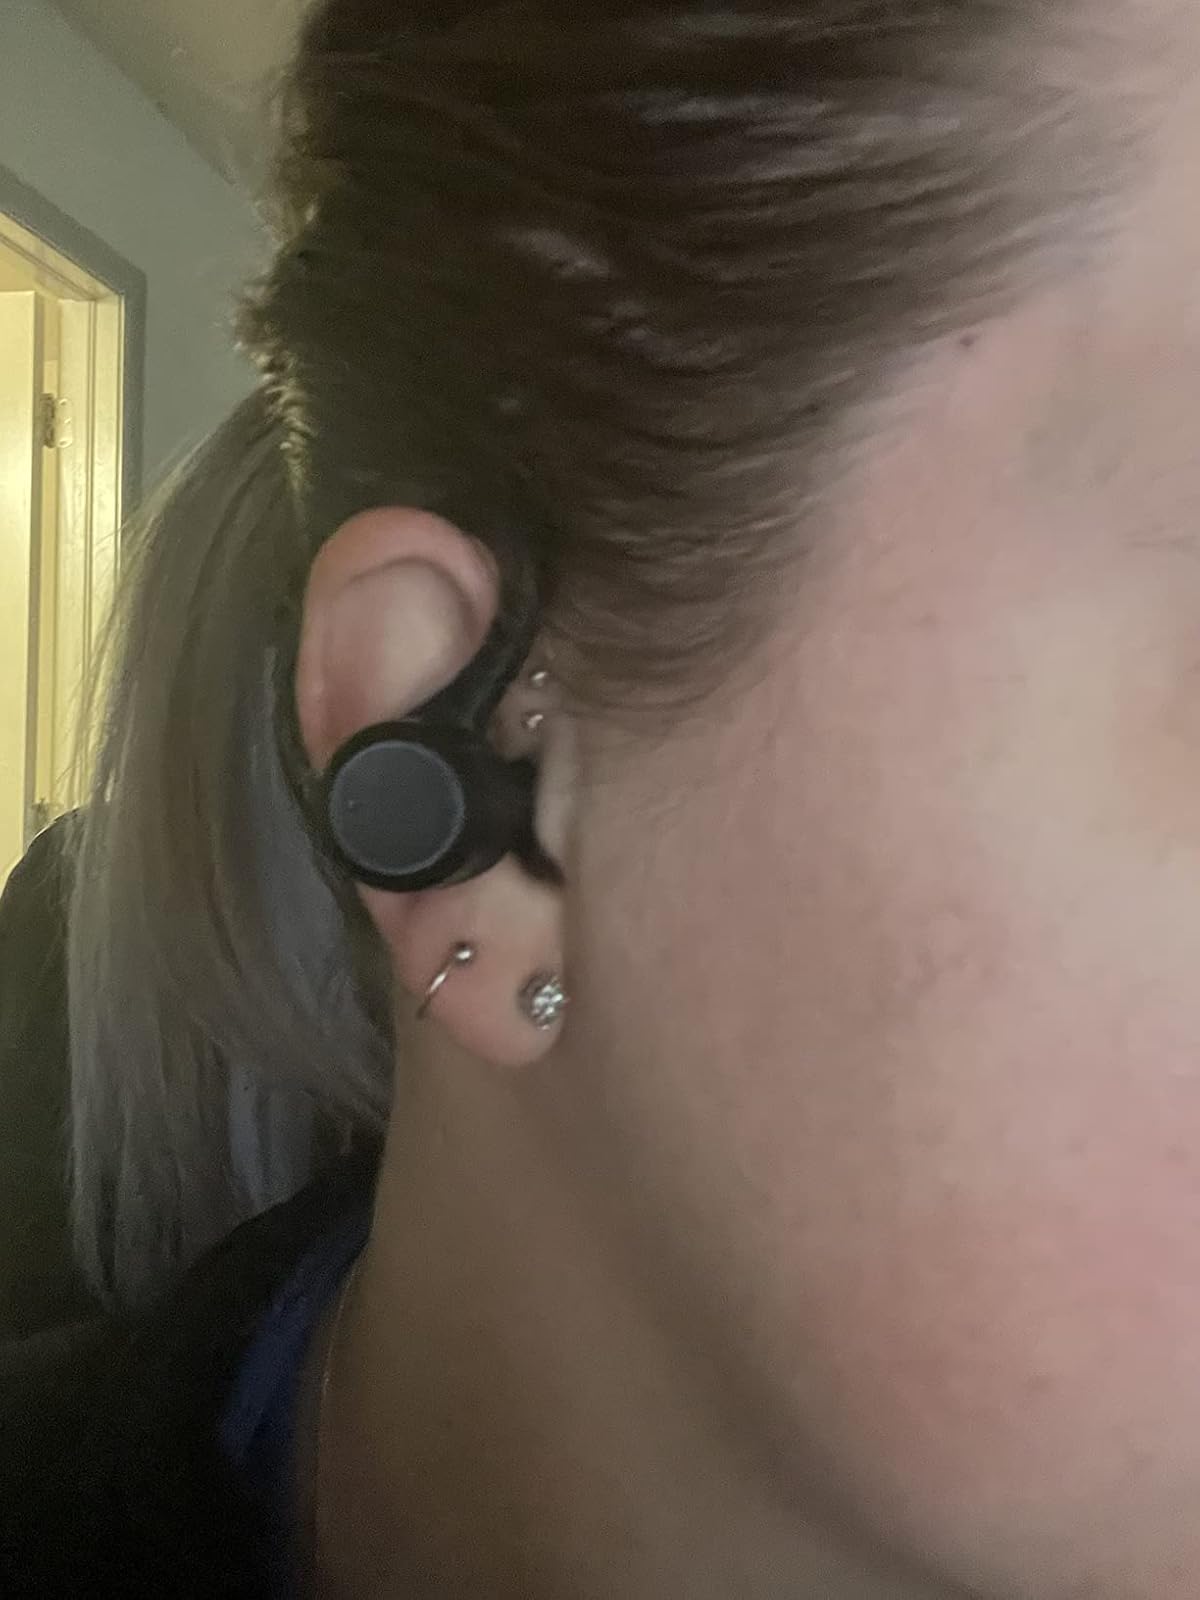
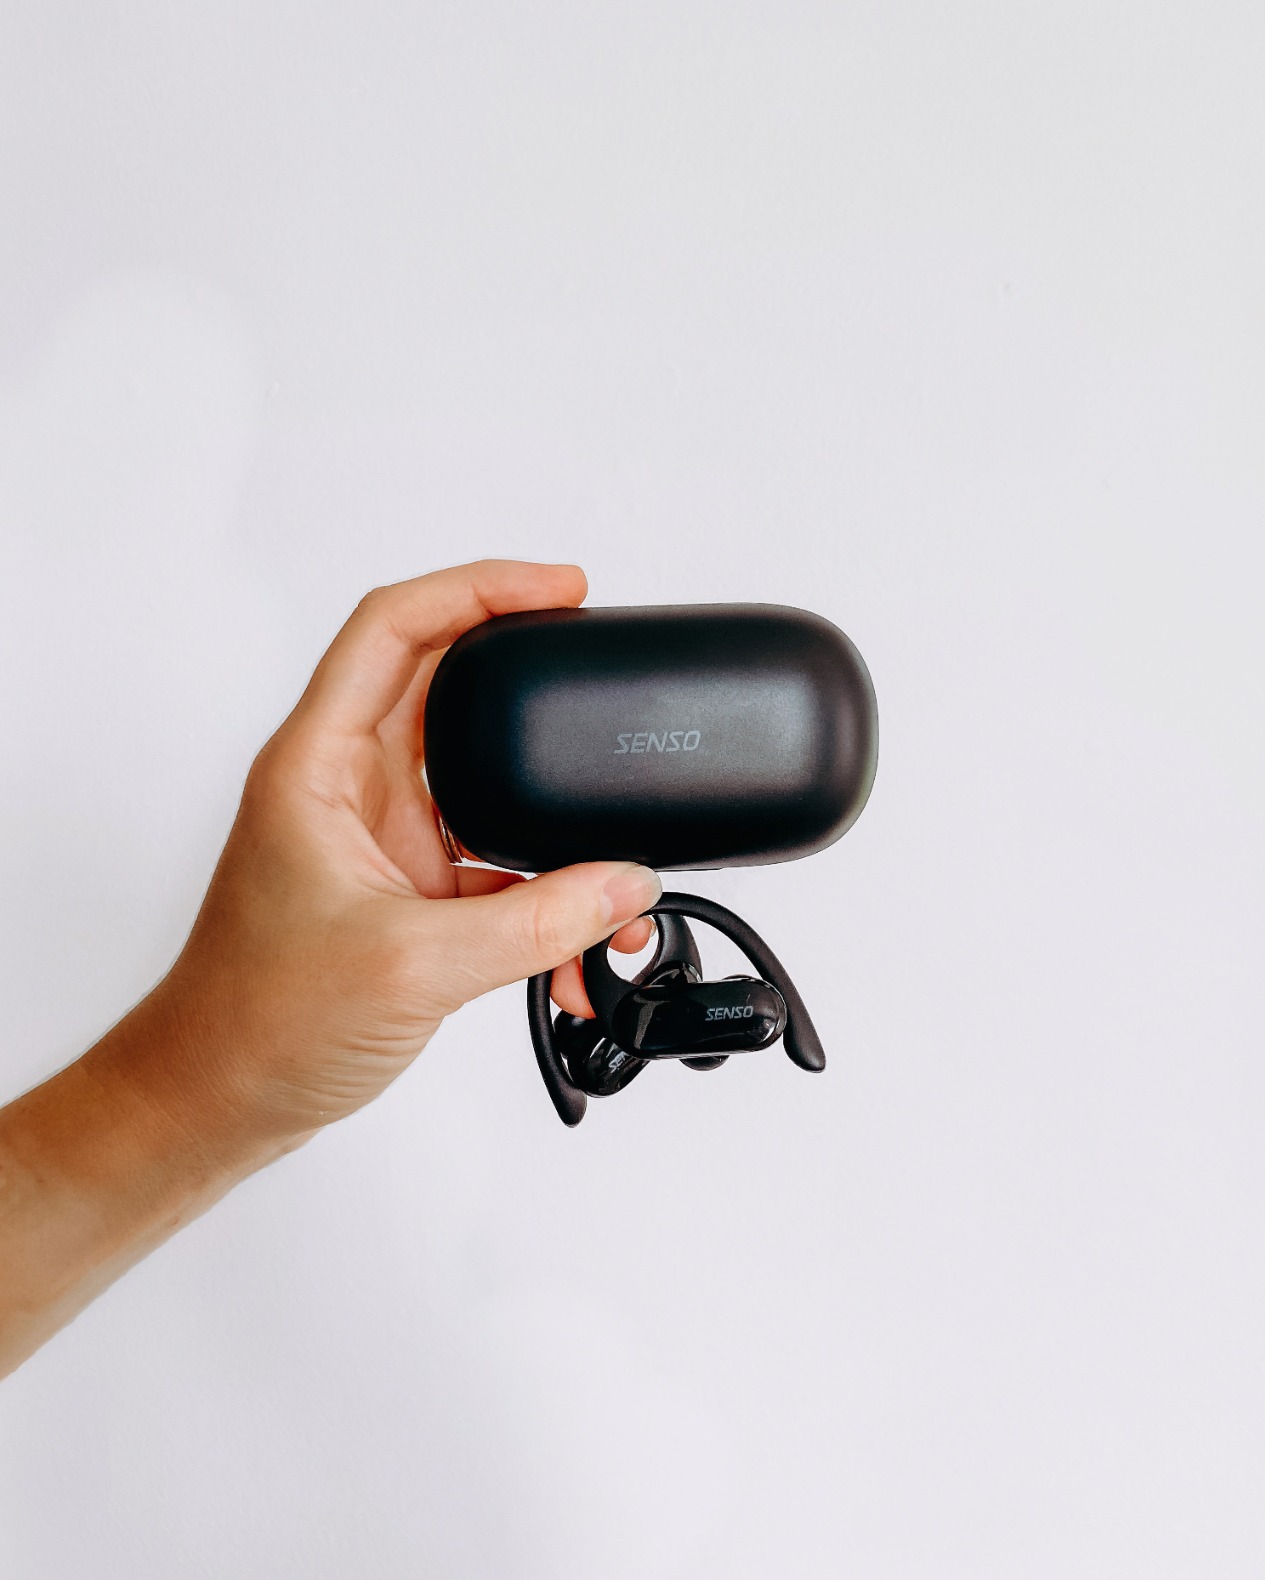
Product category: earbuds
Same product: no